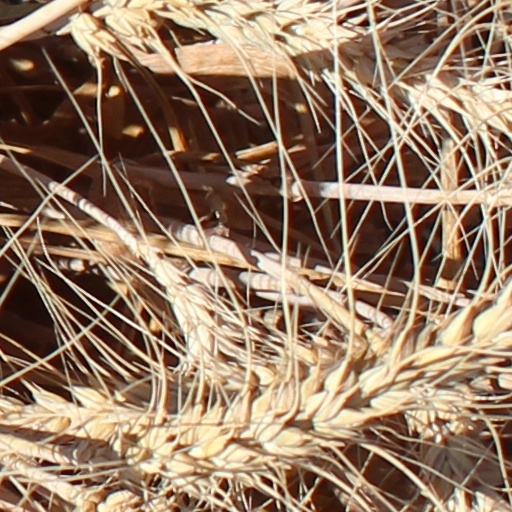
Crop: wheat